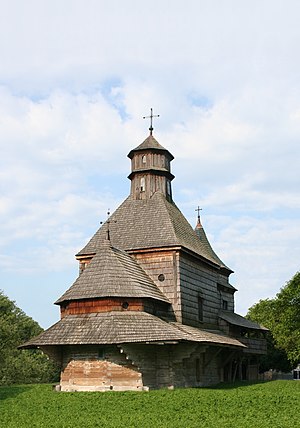
Drohobytj
Stavkirken, Hellige Korskirken, i Drohobytj
Drohobytj er en by i Lviv oblast i det vestlige Ukraine.